Albertas Gurskas

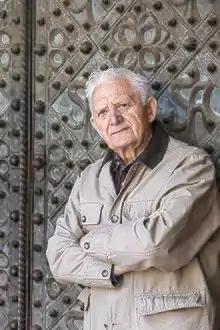
Albertas Gurskas

Gurskas was born in the village of Gintarai, in Ukmergė District Municipality, Vilnius County. He was trained in the graphic arts under the likes of Antanas Kučas, Jonas Kuzminskis, Juozas Galkus, Leonas Lagauskas and P. Aleksandravičius.